Battle of Dürenstein

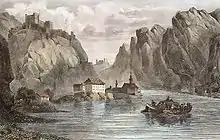
At Dürenstein, the river cuts through the fissured rock, creating a narrow canyon. The French had little room to maneuver as the Russians attacked them from the canyons that ran perpendicular to the river.

Fighting paused. Mortier and Gazan waited for Dupont's arrival while Kutuzov and Miloradovich waited for Strik's and Dokhturov's. Schmitt's column was expected to be the last to join the fight because it had to march the greatest distance. The timing of the respite—12:00 or 14:00—varies, depending on whose reports are consulted. Strik arrived first and immediately assaulted Gazan's line with three battalions, pushing the French out of Dürenstein. Caught between two strong forces, Gazan attempted to push his way back through Dürenstein, to reach the river where the flotilla could evacuate his exhausted troops. Withdrawing through the narrow Danube canyon and fighting off the Russian force at their rear, Gazan and his division were trapped when more of Strik's Russians appeared to block their retreat. The narrow defiles hampered the Russians; Strik's men had to march out of the canyons, form ranks and attack in waves. Despite Strik's continuous assault in the next two to three hours, Mortier and Gazan pushed the Russians back up the narrow fissure in the hillside. At this point, Dokhturov's column appeared behind the French line and joined the battle. The French were outnumbered more than three to one, assaulted in the front by Miloradovich's column, in the middle by Strik's and in the rear by Dokhturov.